Bowser (tanker)

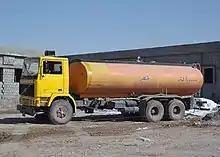
Water tank truck in Iraq

A bowser is a tanker of various kinds, named after Sylvanus Bowser who is credited with inventing the automobile fuel pump.